Intelligent electronic device

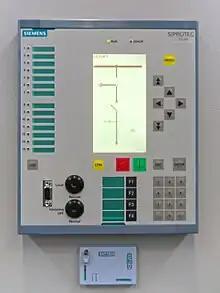
Protective relay is an example of an intelligent electronic device

In the electric power industry, an intelligent electronic device (IED) is an integrated microprocessor-based controller of power system equipment, such as circuit breakers, transformers and capacitor banks.